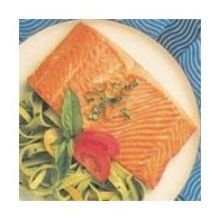
Item Name: Trident Seafoods Farm Raised Skinless Boneless Atlantic Salmon Fillet - 20 of 8 Ounce Pieces, 10 Pound -- 1 each.
Bullet Point: Ships frozen, CANNOT be cancelled after being processed.
Product Description: Trident Seafoods Farm Raised Skinless Boneless Atlantic Salmon Fillet - 20 of 8 Ounce Pieces, 10 Pound -- 1 each. Atlantic Salmon (farmed), Skinless, Boneless, Fillet Portioned, Individually Quick Frozen, Individually Vacuum Packaged. Ingredients Salmon, water, salt, astaxanthin. Contains: fish (atlantic salmon).
Value: nan
Unit: None

Price: 181.81